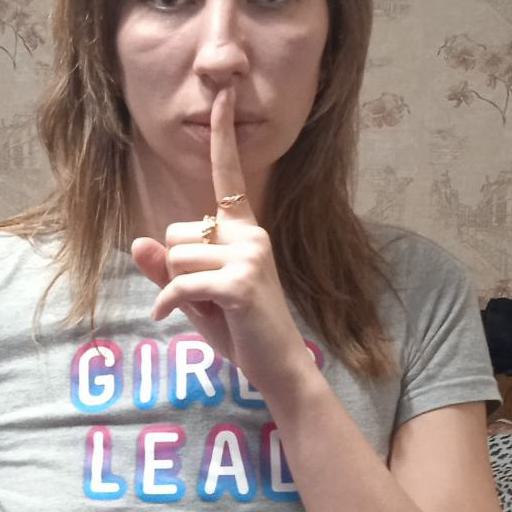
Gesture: mute